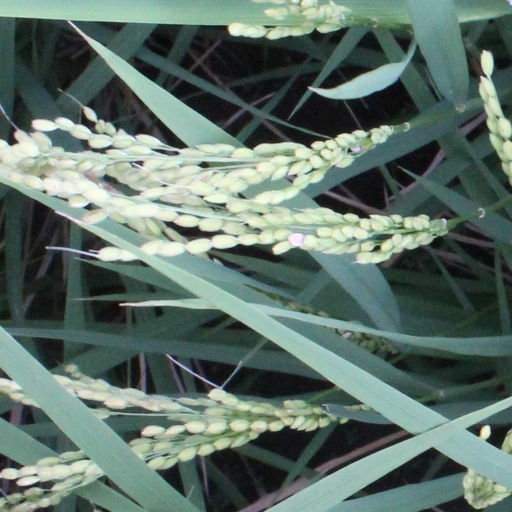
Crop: rice